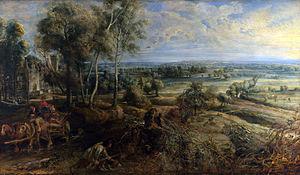
La peinture baroque flamande est la peinture produite dans les Pays-Bas méridionaux pendant la domination espagnole aux XVIᵉ et XVIIᵉ siècles. La période commence environ quand les Provinces-Unies sont séparées des régions de l'Espagne des Habsbourg lors de la reconquête d'Anvers en 1585 et termine jusqu'aux alentours de l'an 1700, quand la domination habsbourgeoise disparaît avec la mort de Charles II d'Espagne. Anvers, foyer des célèbres artistes Pierre Paul Rubens, Antoine van Dyck et Jacob Jordaens, est le centre artistique des Flandres, tandis que Bruxelles et Gand ont également un rôle artistique important.
Le château Het Steen, aussi appelé Château Rubens est un château situé à Elewijt, entité de la commune belge de Zemst.